Unknown Woman (1935 film)

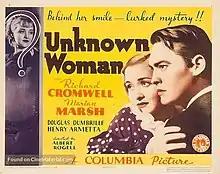

Unknown Woman is a 1935 American drama film directed by Albert S. Rogell and starring Richard Cromwell, Marian Marsh and Douglass Dumbrille.